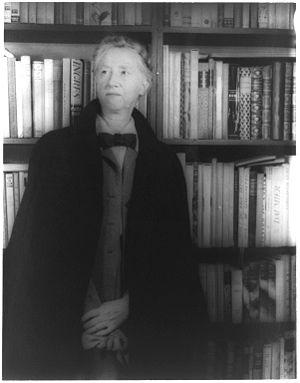
William Carlos Williams, né le 17 septembre 1883 et mort le 4 mars 1963, est un poète, traducteur, critique littéraire et romancier américain.
Marianne Moore, née le 15 novembre 1887 et décédée le 5 février 1972, est une écrivaine et poétesse moderniste américaine.